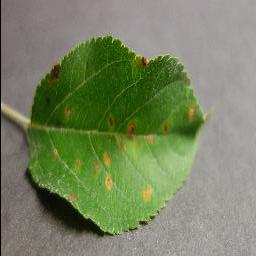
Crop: apple
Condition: cedar_rust